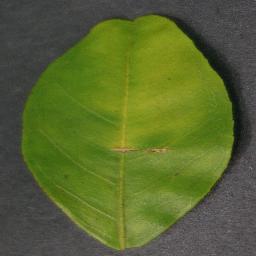
Label: Orange___Haunglongbing_(Citrus_greening)